Sultan

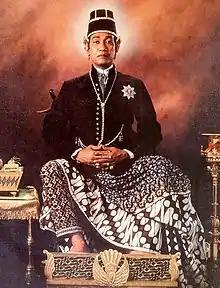
Hamengkubuwono X, the incumbent Sultan of Yogyakarta

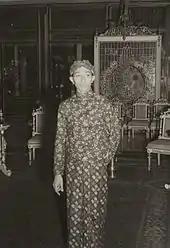
Pakubuwono XII, last undisputed Susuhunan of Surakarta

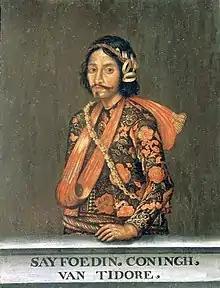
Sultan Saifuddin of Tidore

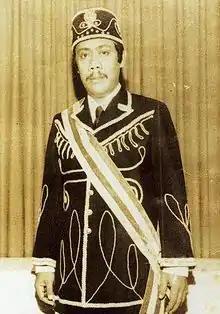
Mohammed Mahakuttah Abdullah Kiram, last recognised Sultan of Sulu

In Indonesia (formerly in the Dutch East Indies):